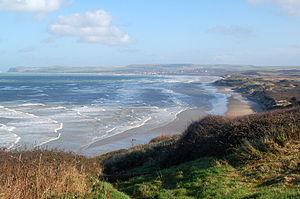
Cote d'Opale entre les deux caps, Pas de Calais, France
Tardinghen est une commune française située dans le département du Pas-de-Calais en région Hauts-de-France, entre les deux caps Gris-Nez et Blanc-Nez, faisant ainsi partie des huit communes formant le Grand Site des Deux Caps, labellisé « Grand site de France » depuis 2011.